Aberdeen Harbour

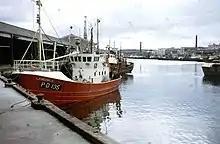

The Albert Basin became the centre of the port's fishing industry, being home from 1889 to a covered fish market located at Commercial Quay which could accommodate several hundred vessels. Steam trawlers were introduced to the Aberdeen fishing fleet in 1882, the first being converted Tyneside-built tugboat the "Toiler." Steam powered vessels were larger and faster than sailing ships and by 1912 over 230 steam trawlers were based in Aberdeen."" Due to the higher cost of steam trawlers, fishing became increasingly more commercialised, with boats being operated by companies who paid their crews a wage, rather than family businesses who would share the value of the catch with their crew. To support the fishing industry several related industries prospered in the city, including the fish market, fish processing and ship building. The fish processing industry was dominated by women who cured, gutted and packed fish, typically in teams of three, with one team for each boat. A dry dock for the repair and maintenance of steamships was opened in January 1885 at the east end of the Albert Basin. Known as Pacific Wharf, the dry dock operated until 1915. It was demolished between 1924 and 1927 to allow for an extension to the fish market.